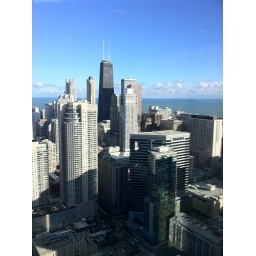
My view from the 45th floor of an office building in Downtown Chicago